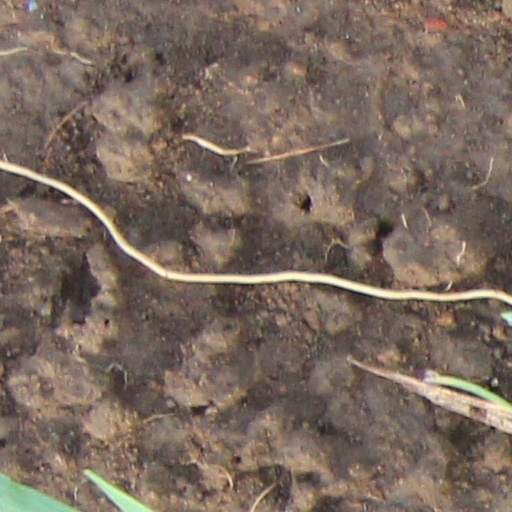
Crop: wheat